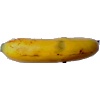
Label: banana_lady_finger